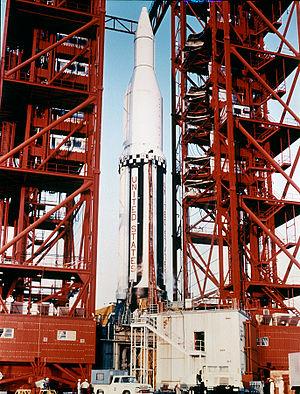
SA-2, pour « Saturn Apollo-2 », fut le deuxième vol du lanceur américain Saturn I, premier vol du projet Highwater, et faisait partie du programme Apollo. La fusée fut lancée le 25 avril 1962 de Cap Canaveral, en Floride, pour une mission très courte, d'une durée de deux minutes et quarante secondes.